Thorne miniature rooms

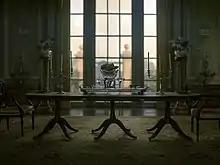
Table in the 1760 New Hampshire dining room, Thorne miniature rooms at the Art Institute of Chicago

The Thorne miniature rooms are a set of approximately 100 miniature models of rooms created between 1932 and 1940 under the direction of Narcissa Niblack Thorne. Ninety-nine of the rooms are believed still to be in existence; the majority (68) are on display at the Art Institute of Chicago, while 20 are at the Phoenix Art Museum, nine at the Knoxville Museum of Art, and one each at The Children's Museum of Indianapolis and the Kaye Miniature Museum in Los Angeles. The Art Institute's rooms document European and American interiors from the late 13th century to the 1930s and the 17th century to the 1930s, respectively. Constructed on a , the rooms are largely made of the same materials as full-sized rooms, and some even include original works of art.